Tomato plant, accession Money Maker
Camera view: vertical (180 deg); turntable rotation: 90 degrees
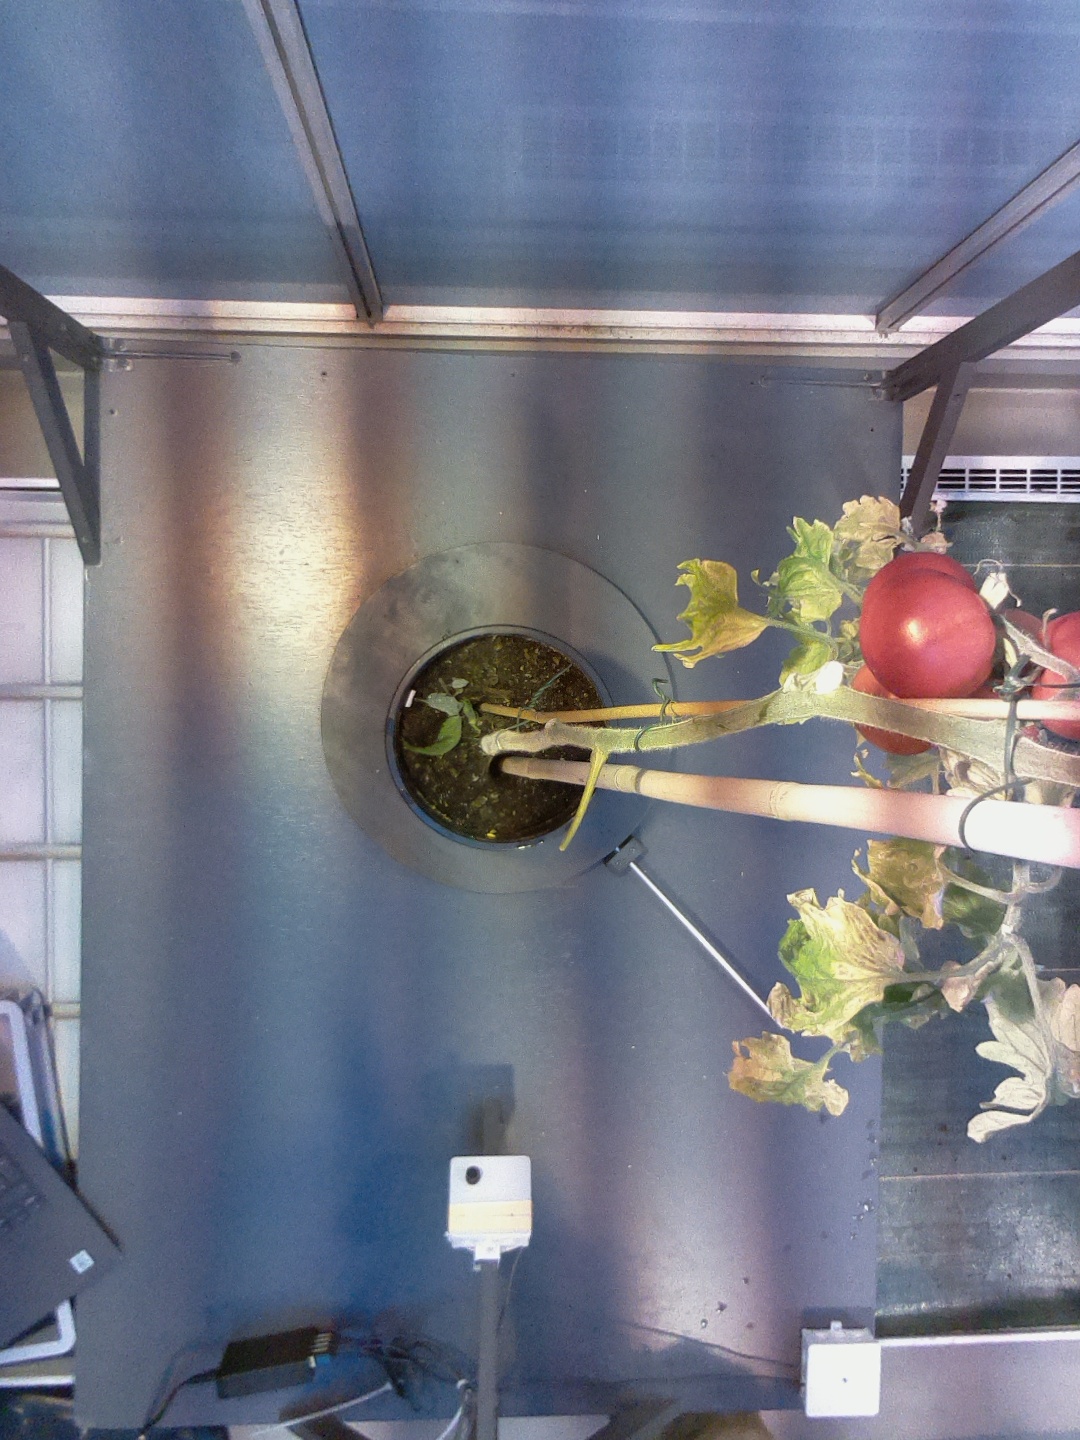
BBCH growth stage 89: 90%-100% of fruits show typical fully ripe color